Santa María la Real of Nájera

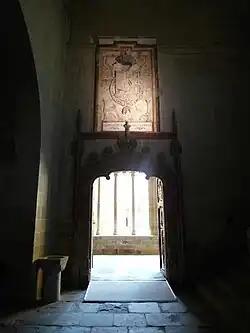
"Gate of Charles I" in Flamboyant style and the royal coat of arms with the double-headed eagle.

Inside the monastery, two main areas can be discerned: the church with the Royal Mausoleum and the cloister, so-called of the Knights. The access to the cloister is through the so-called "Gate of Charles I". This gate is of flamboyant style and is very decorated; a big coat of arms of Charles I can be found above it with a double-headed eagle. This coat of arms was carried to honor the king, who generously contributed to the construction of the cloister.